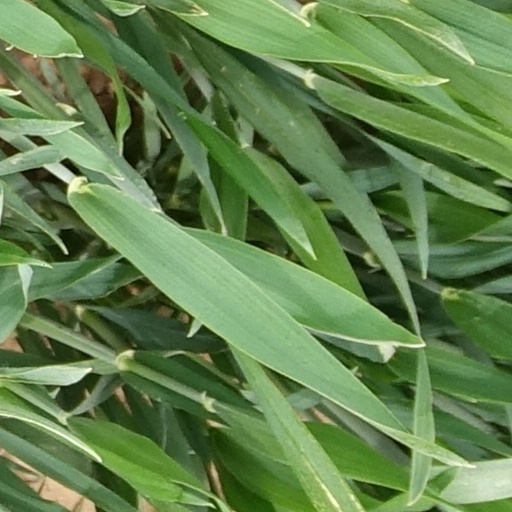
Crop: wheat